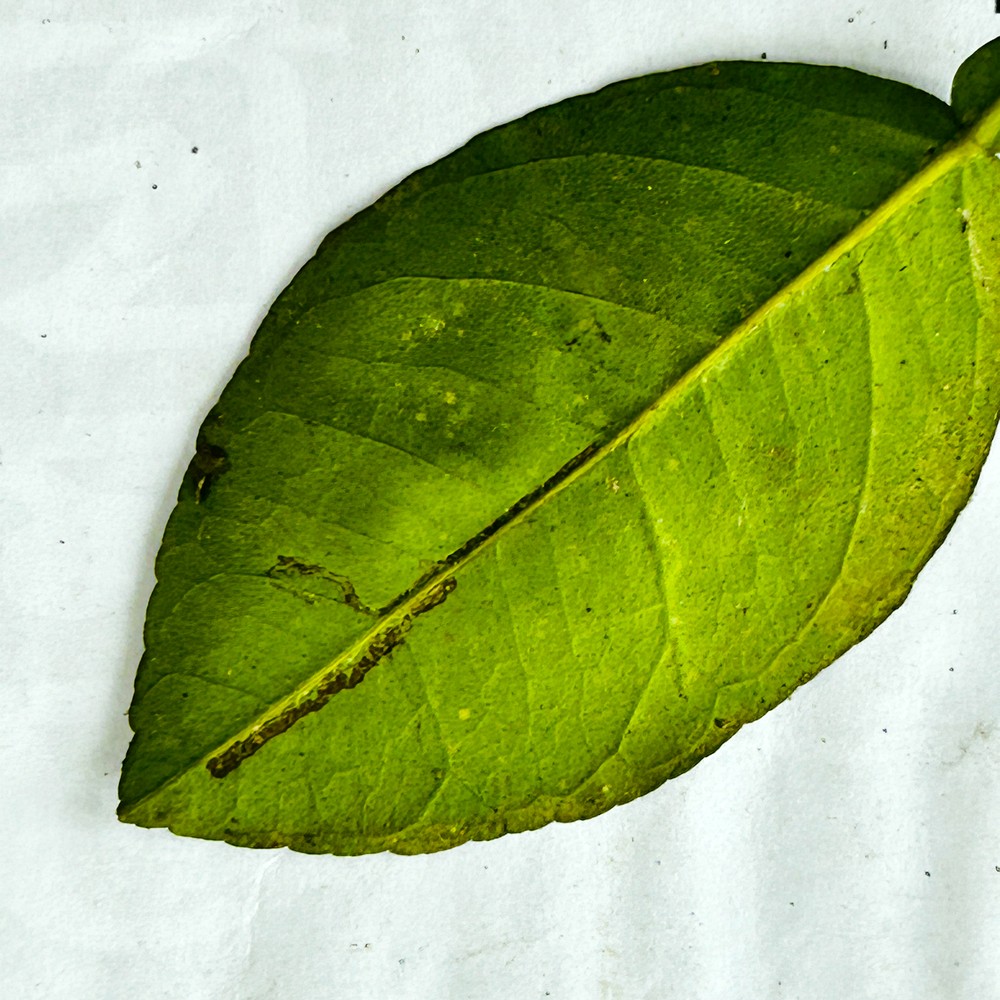
Label: Sooty Mould